Kobanchaya Station

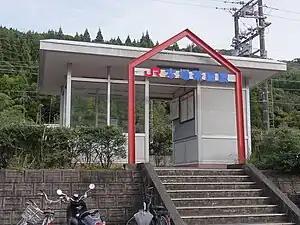
Kobanchaya Station

is a passenger railway station located in the city of Satsumasendai, Kagoshima Prefecture, Japan. It is operated by JR Kyushu.